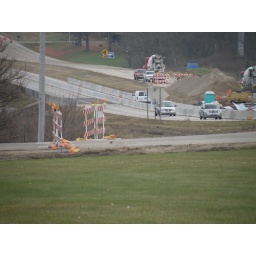
Route 20 is closed to New Life due to new tunnel under the highway for the new bike/ walking path